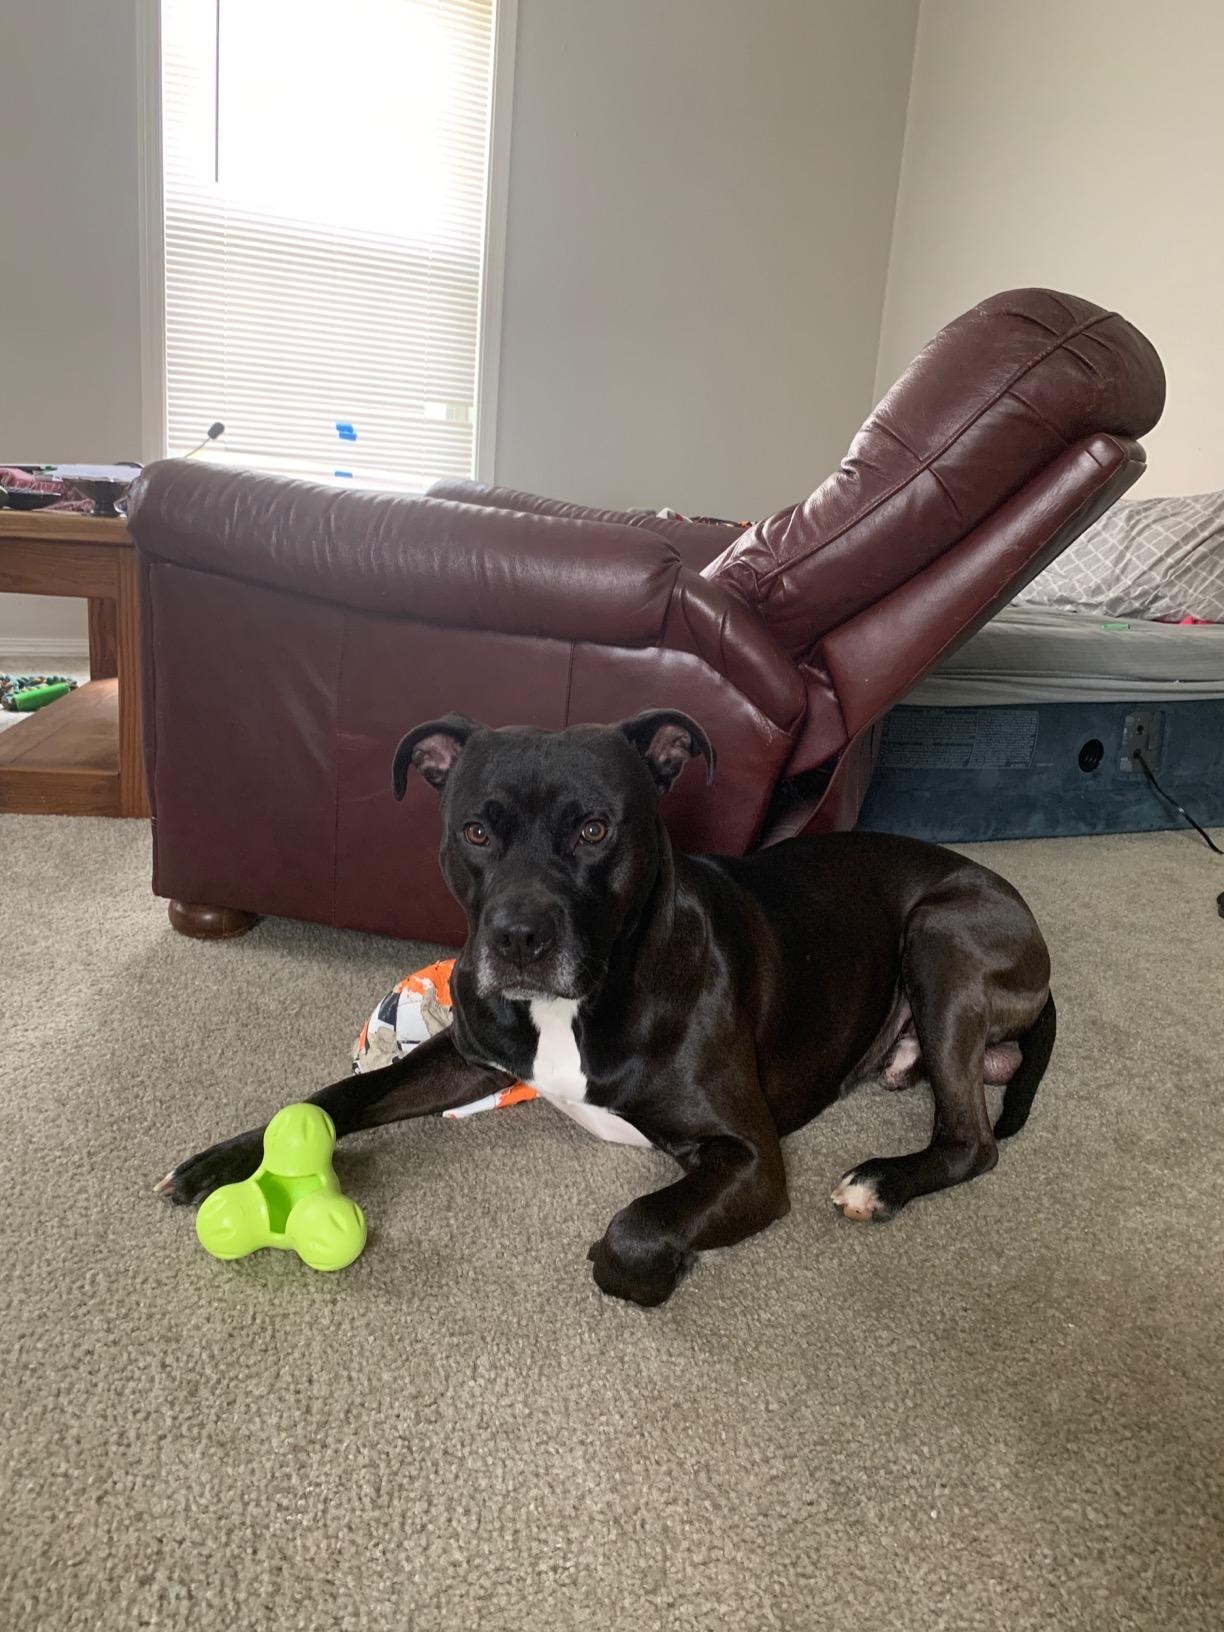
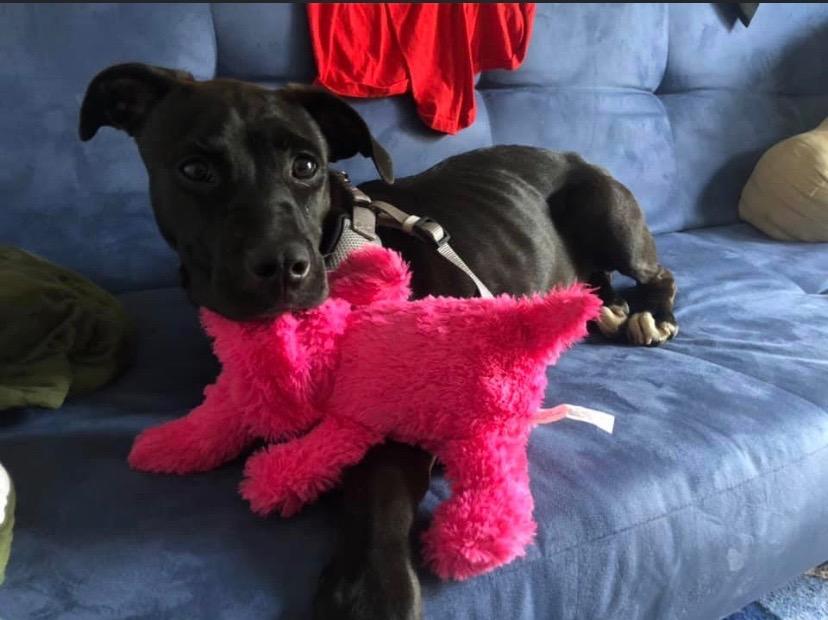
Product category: items_toy
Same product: no